January Uprising

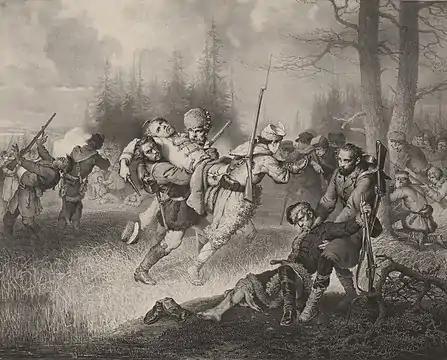
Michał Elwiro Andriolli: the death of Ludwik Narbutt

The uprising broke out at a moment when general peace prevailed in Europe, and although there was vociferous support for the Poles, powers such as France, Britain and Austria were unwilling to disturb the international calm. The revolutionary leaders did not have sufficient means to arm and equip the groups of young men hiding in forests to escape Alexander Wielopolski's order of conscription into the Russian Army. Initially, about 10,000 men rallied around the revolutionary banner. The volunteers came chiefly from city working classes and minor clerks, but there was also a significant number of the younger sons of the poorer "szlachta" (nobility) and a number of priests of lower rank. Initially, the Russian government had at its disposal an army of 90,000 men, under Russian General Anders Edvard Ramsay, in Poland.